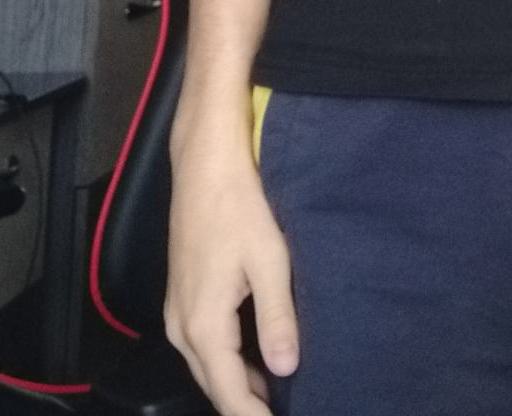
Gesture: no_gesture